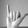
ASL letter: Y